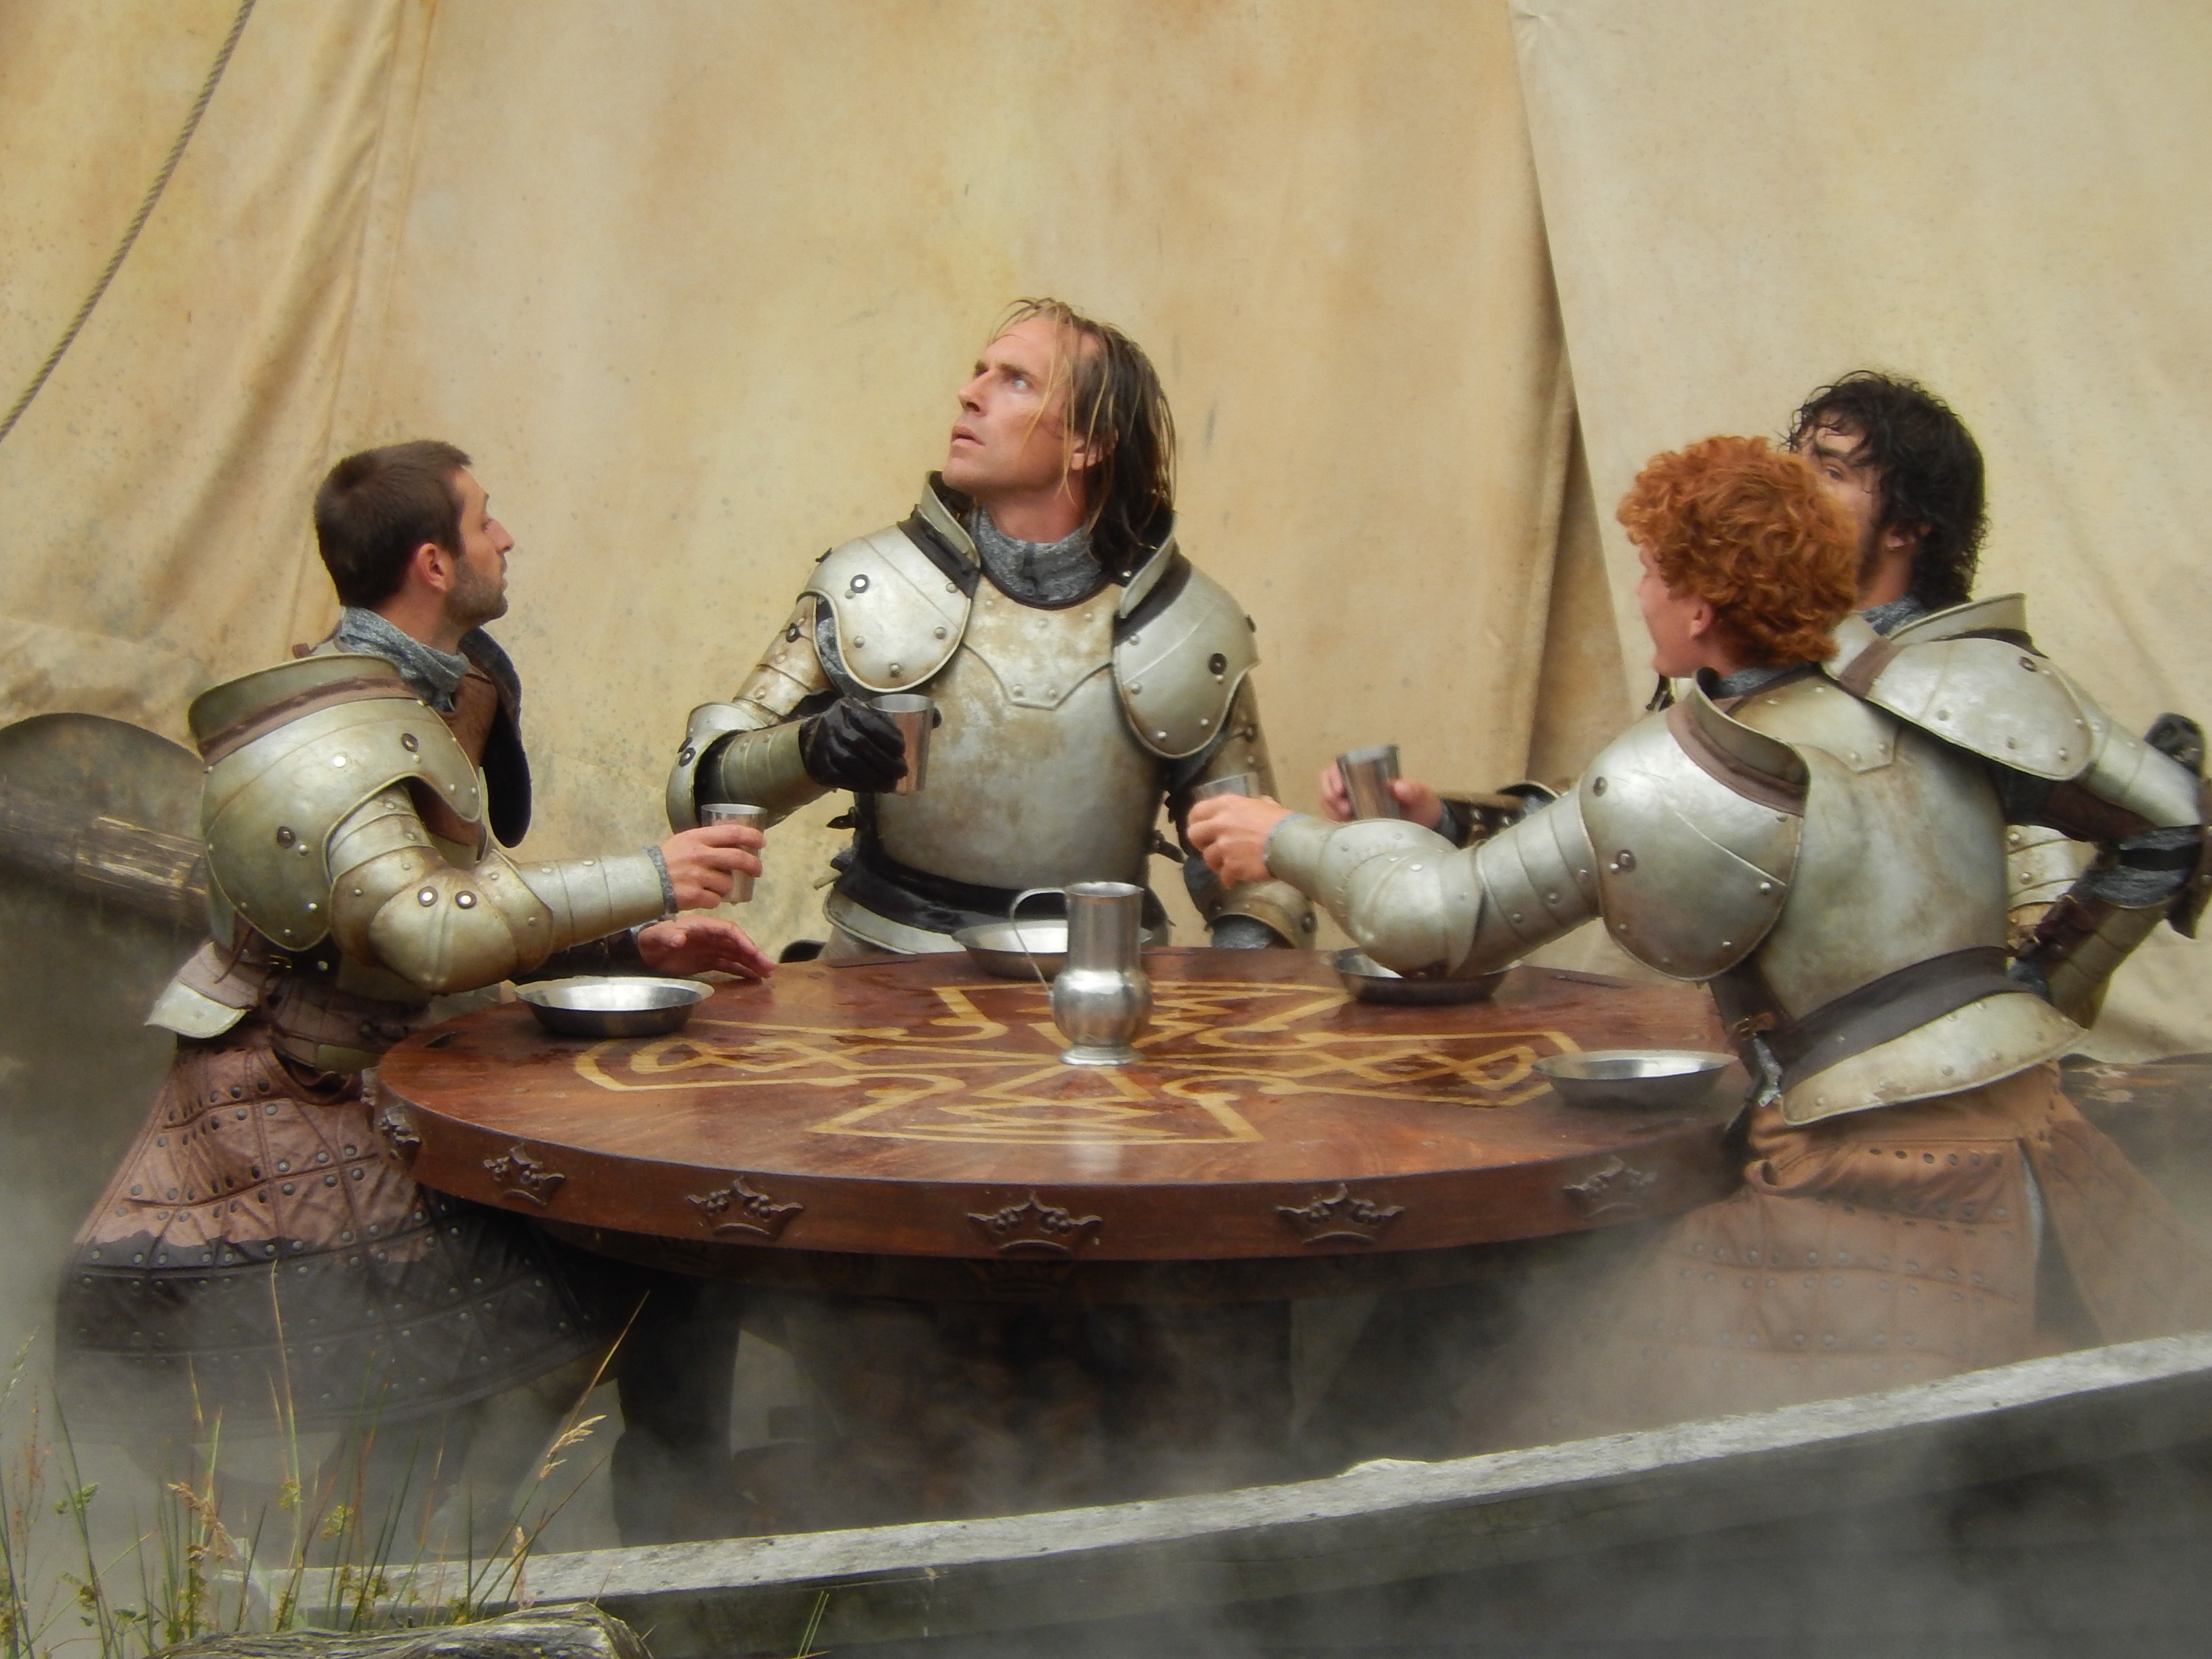
people, statue, sculpture, temple, middle ages, knights, armor